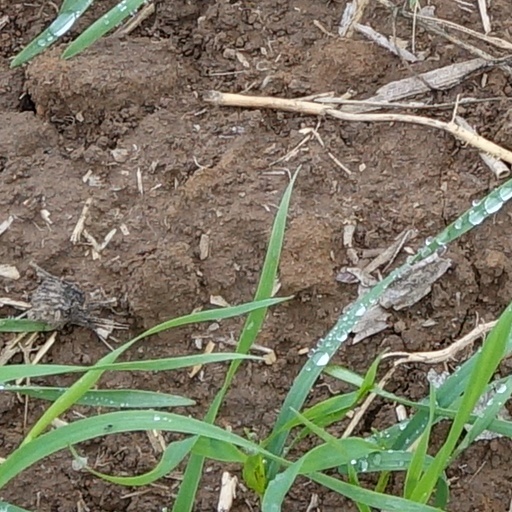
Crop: wheat